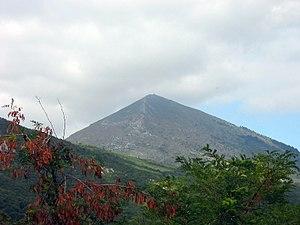
Les monts Rtanj sont un massif montagneux de l'est de la Serbie. Ils font partie de la chaîne des Carpates. Le point culminant du massif est le mont Šiljak, qui s'élève à 1 570 m. Le massif se caractériste par son relief karstique.